Answer in natural language. Which point is closer to the camera taking this photo, point B  or point C? Choose between the following options: B or C
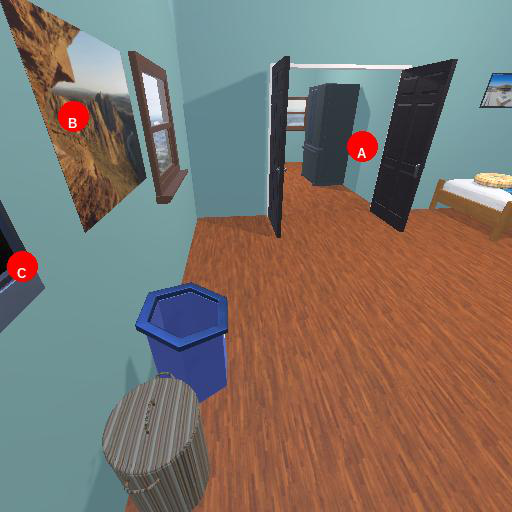
<answer>C</answer>